Sweet Fuse: At Your Side

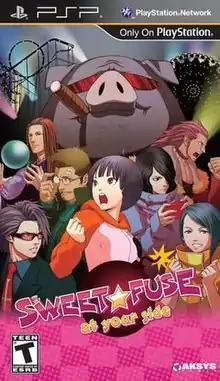
North American cover art

Sweet Fuse: At Your Side, released in Japan as , is an otome visual novel for the PlayStation Portable. The game can also be played on the PlayStation Vita by being downloaded from the PlayStation Store. It was released in the PAL region and North America in August 2013 by Aksys Games.